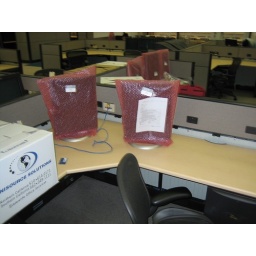
We had to put pink bags over our monitors